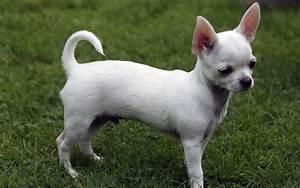
dog